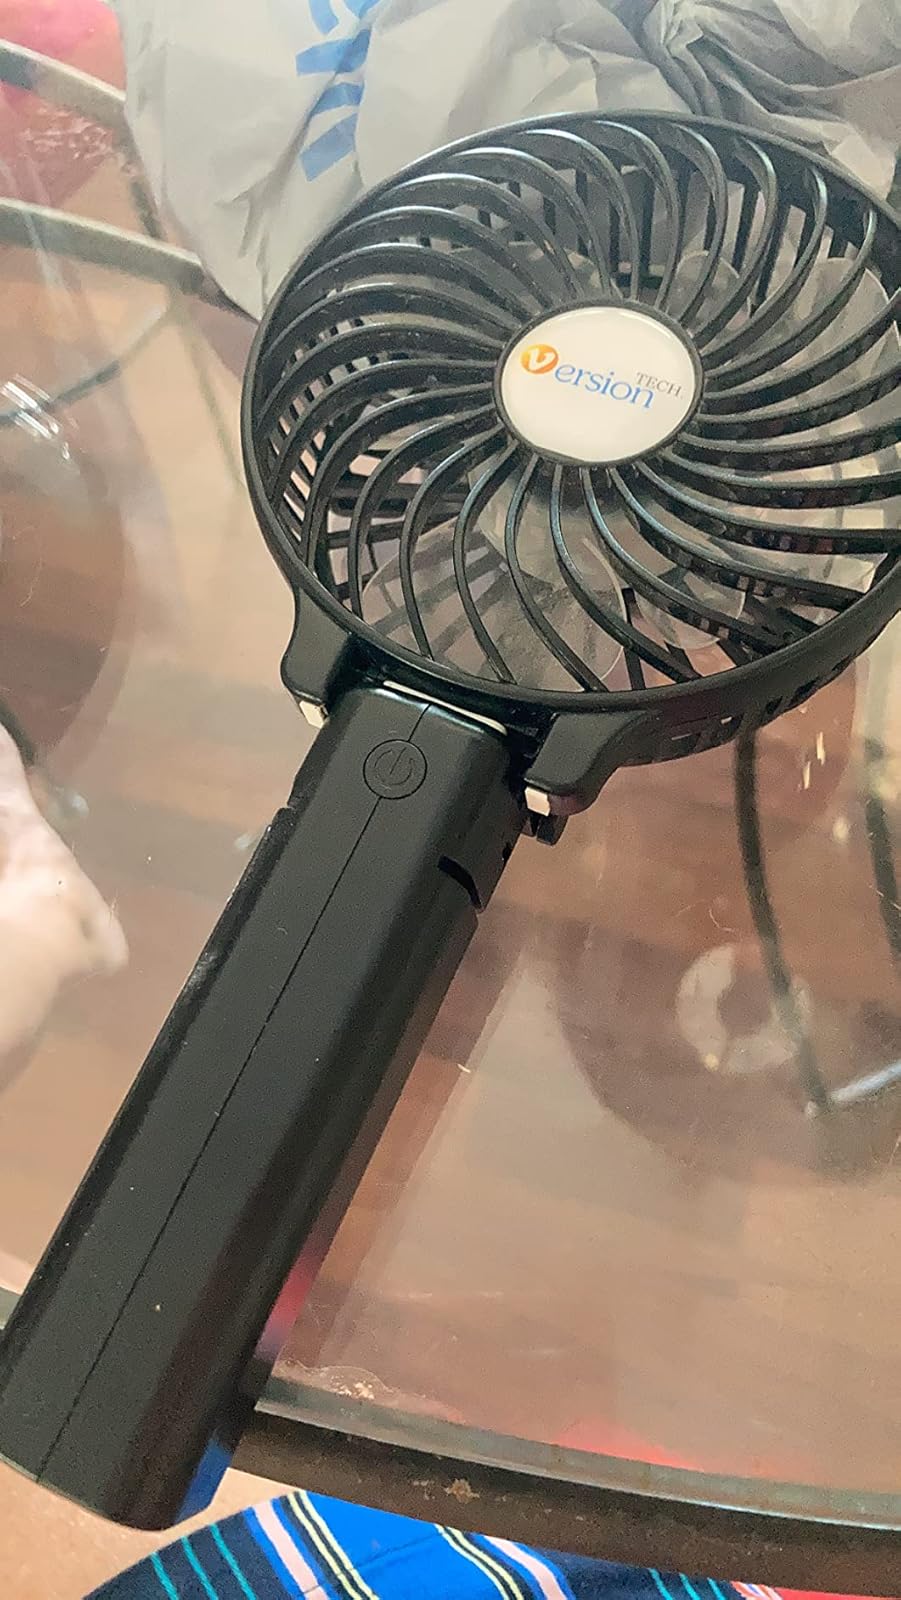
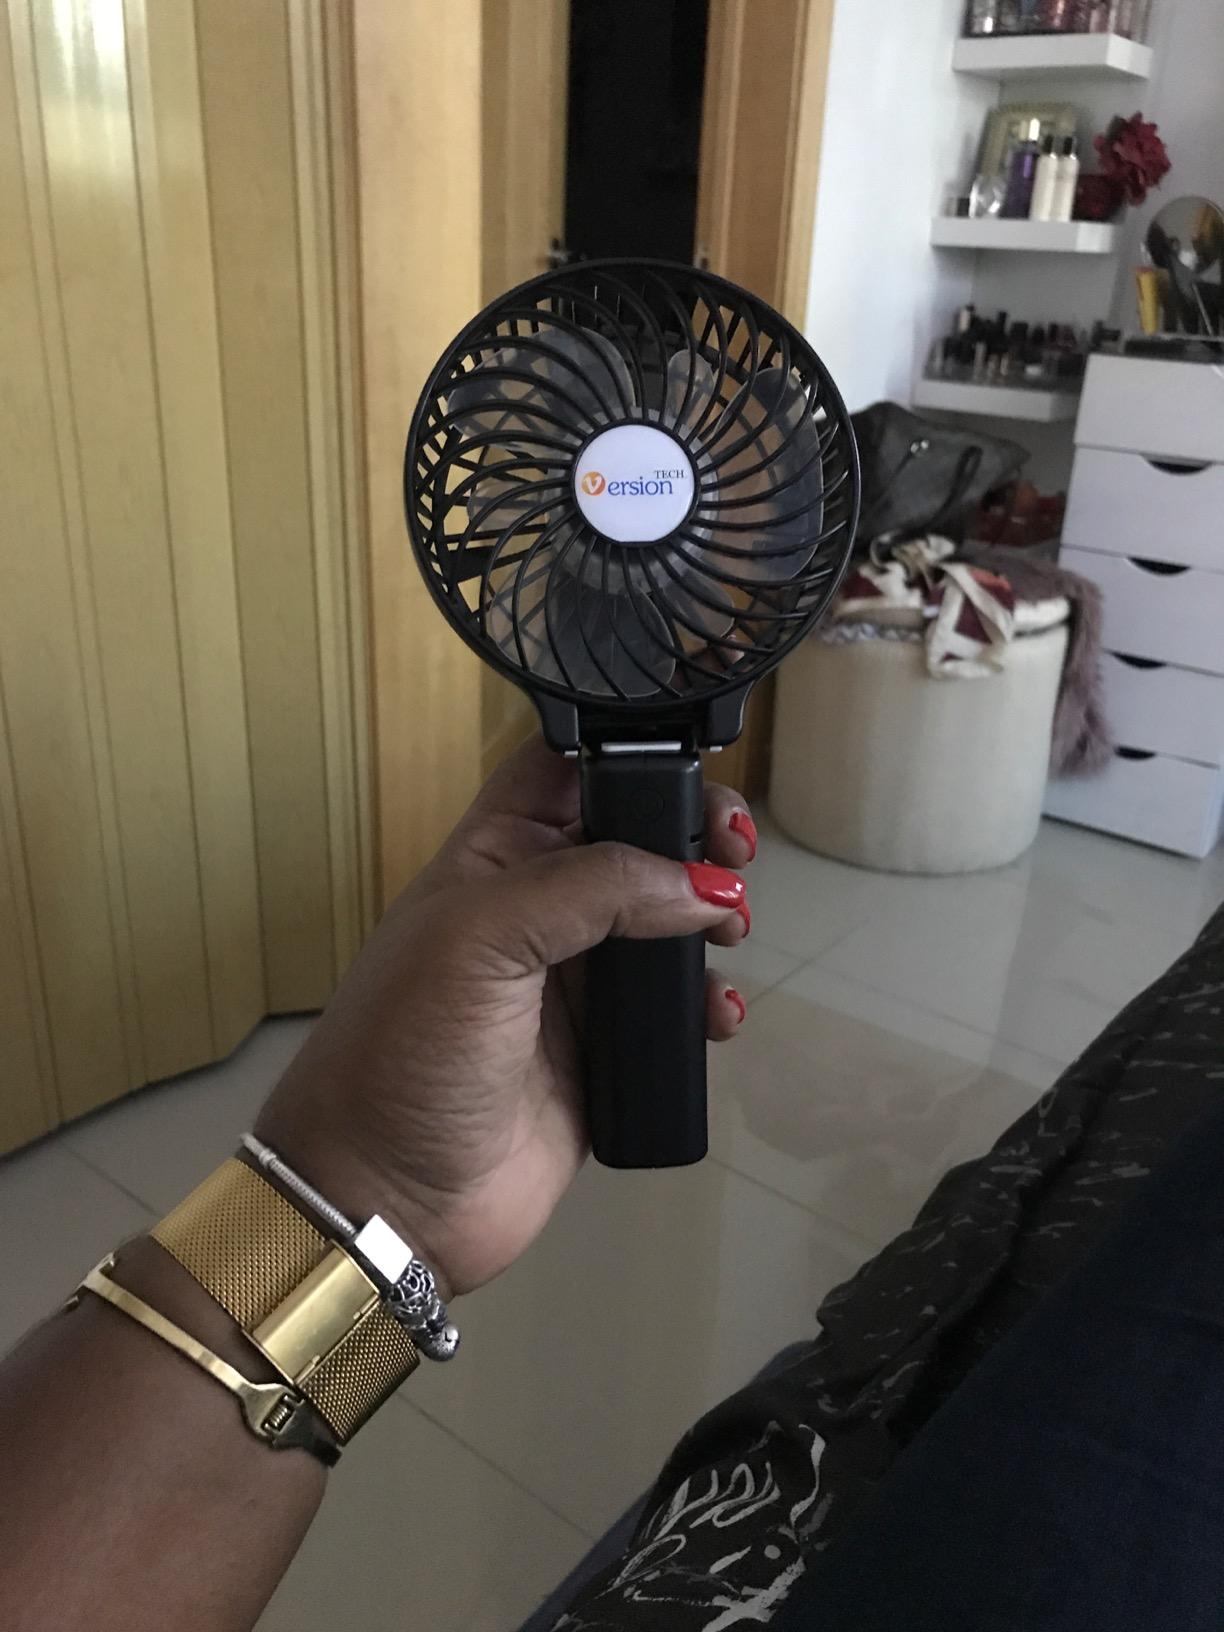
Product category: fan
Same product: yes